Hatboro station

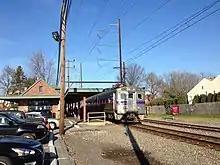
A Center City-bound train stops at the Hatboro station

Hatboro station consists of a side platform along the tracks. The station has a waiting room that is open on weekday mornings; the ticket office closed on September 20, 2024. Hatboro station has a parking lot with 100 spaces, with a remote parking area across Byberry Road that contains 75 spaces. Both parking lots charge $1 a day. Parking is also provided at the Hatboro Municipal Parking Lot across Moreland Avenue, which has 93 spaces and charges $1 a day.